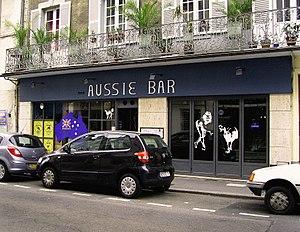
Pleymo est un groupe de nu metal français, originaire de Fontainebleau. Il est formé en 1997 par Mark Maggiori, Benoît Julliard, Fred Ceraudo et Mathias Borronquet. Le groupe fut inactif entre 2007 et 2017.